Angelo Peruzzi

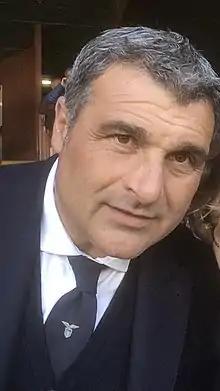
Peruzzi in 2010

Angelo Peruzzi (born 16 February 1970) is an Italian football coach and former goalkeeper, and a three-time winner of the Serie A Goalkeeper of the Year award.